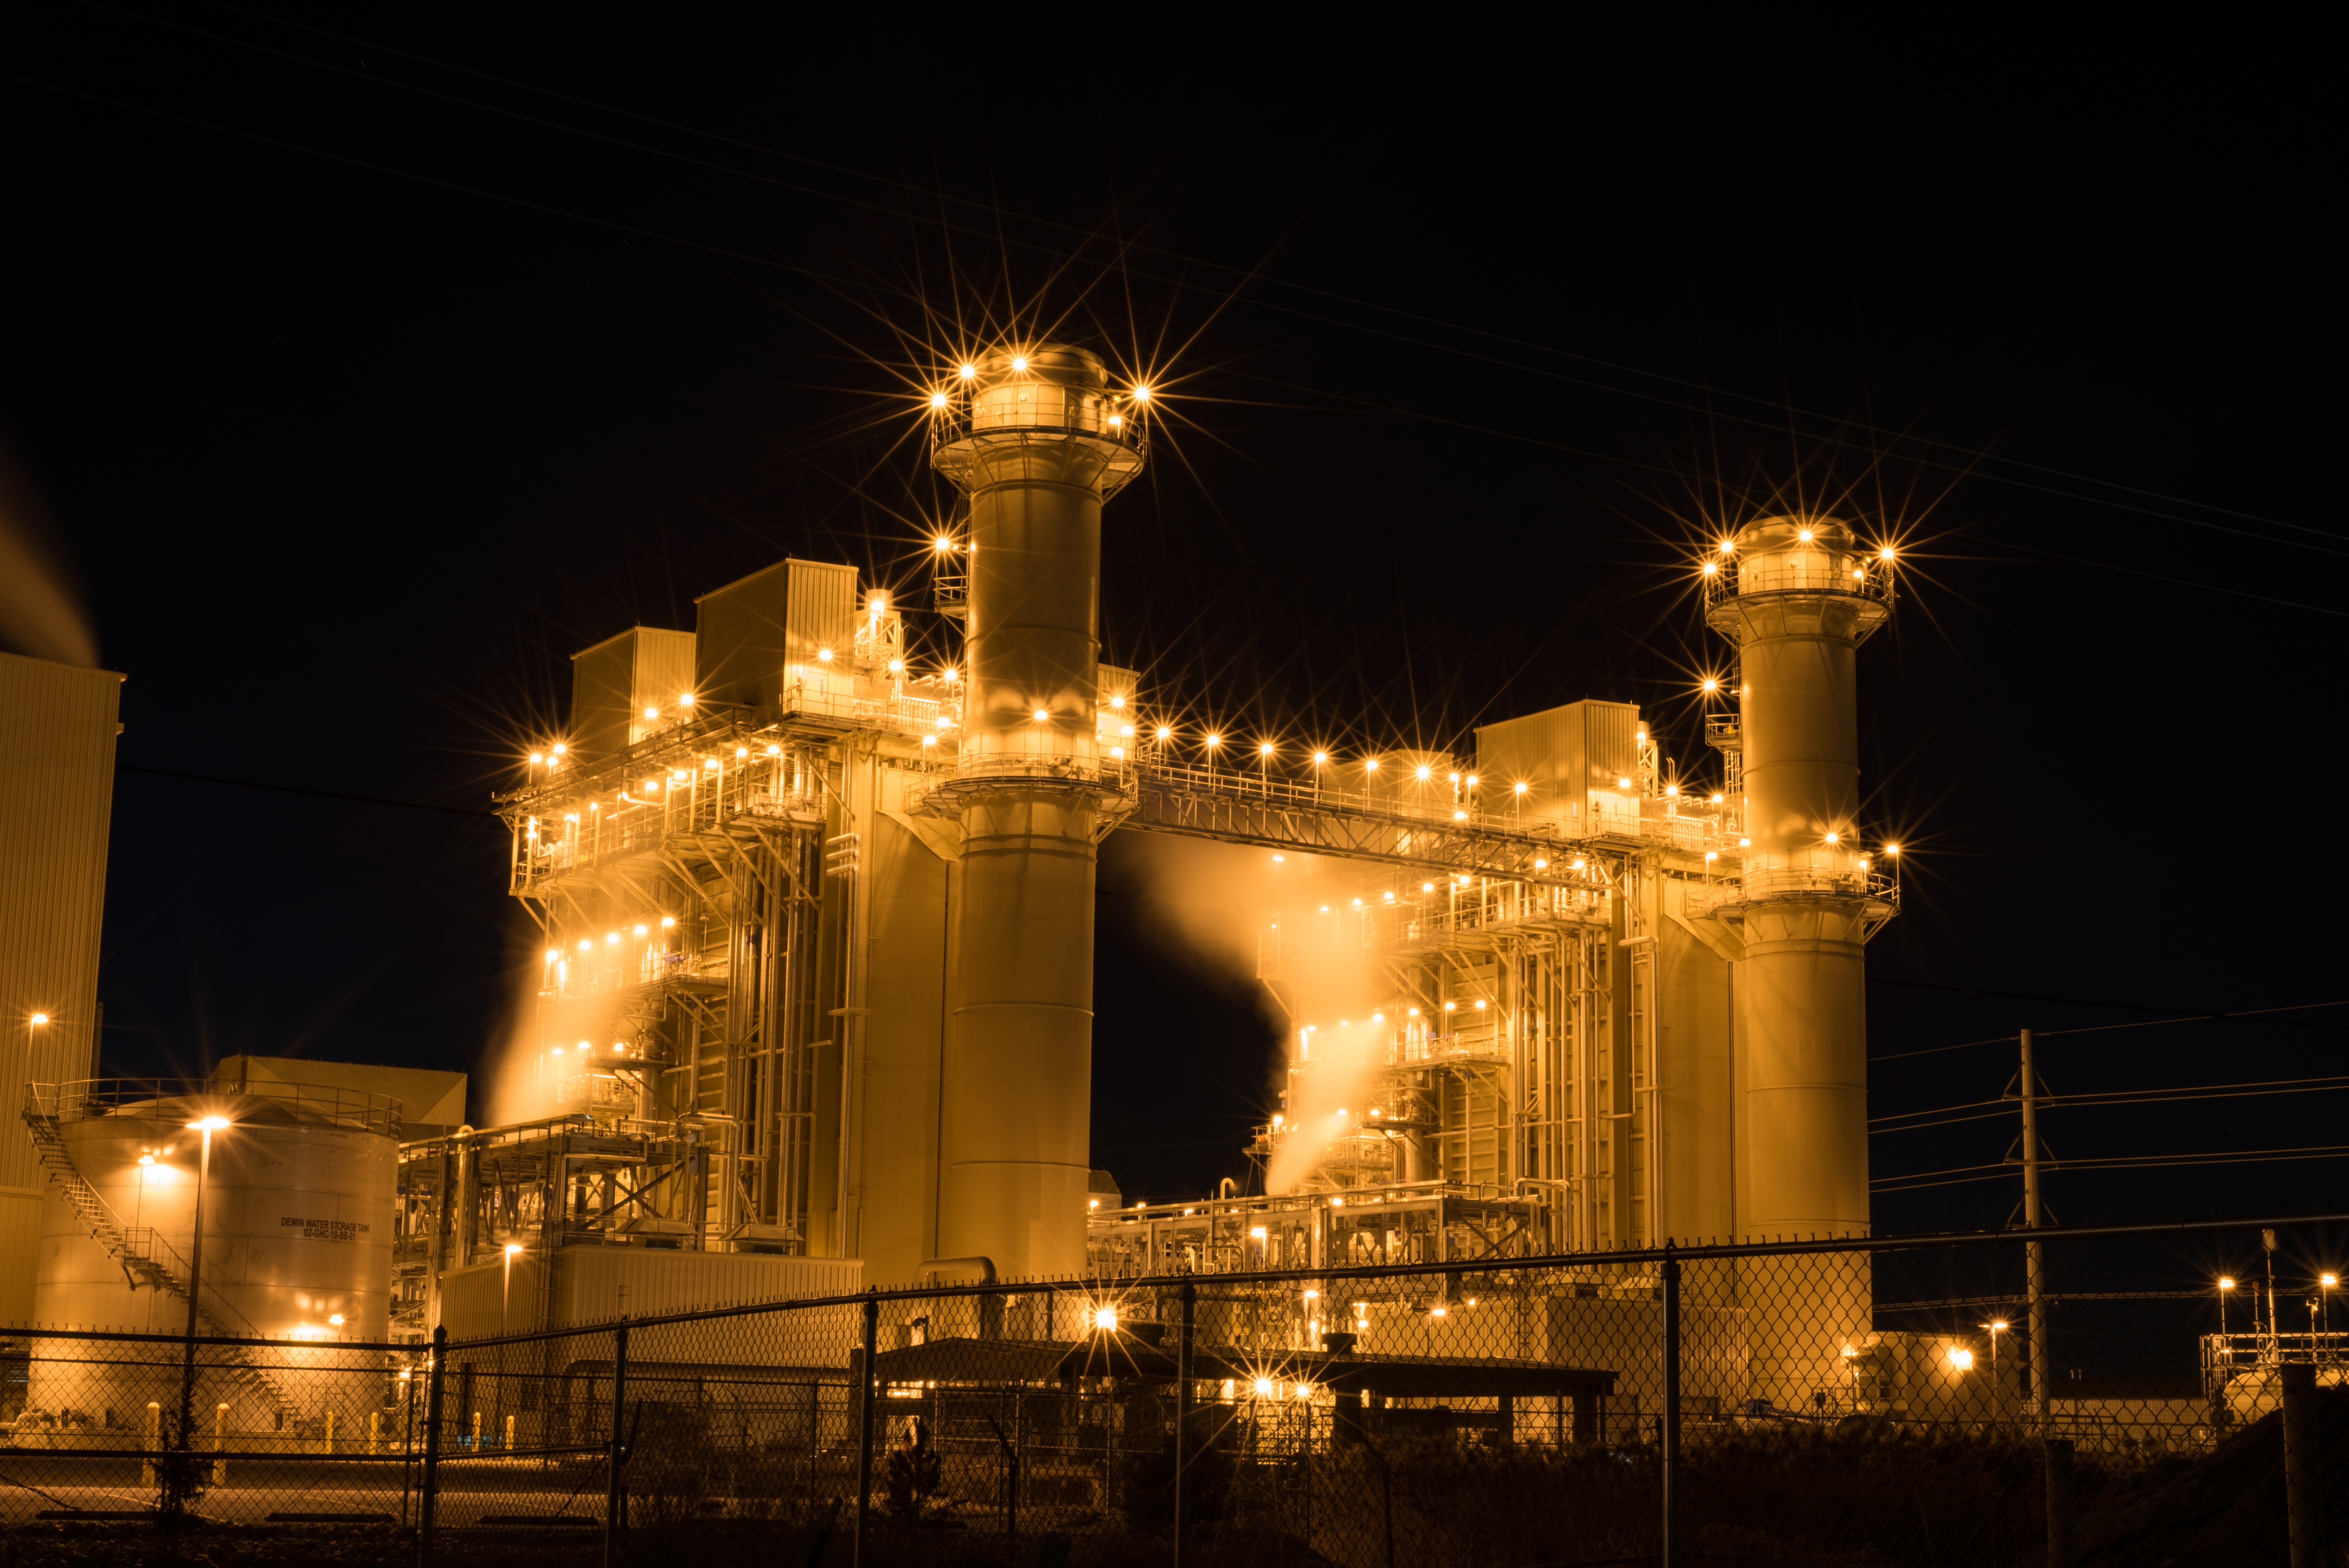
light, night, evening, landmark